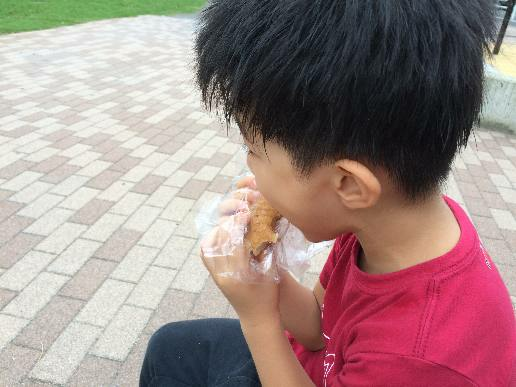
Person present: Yes